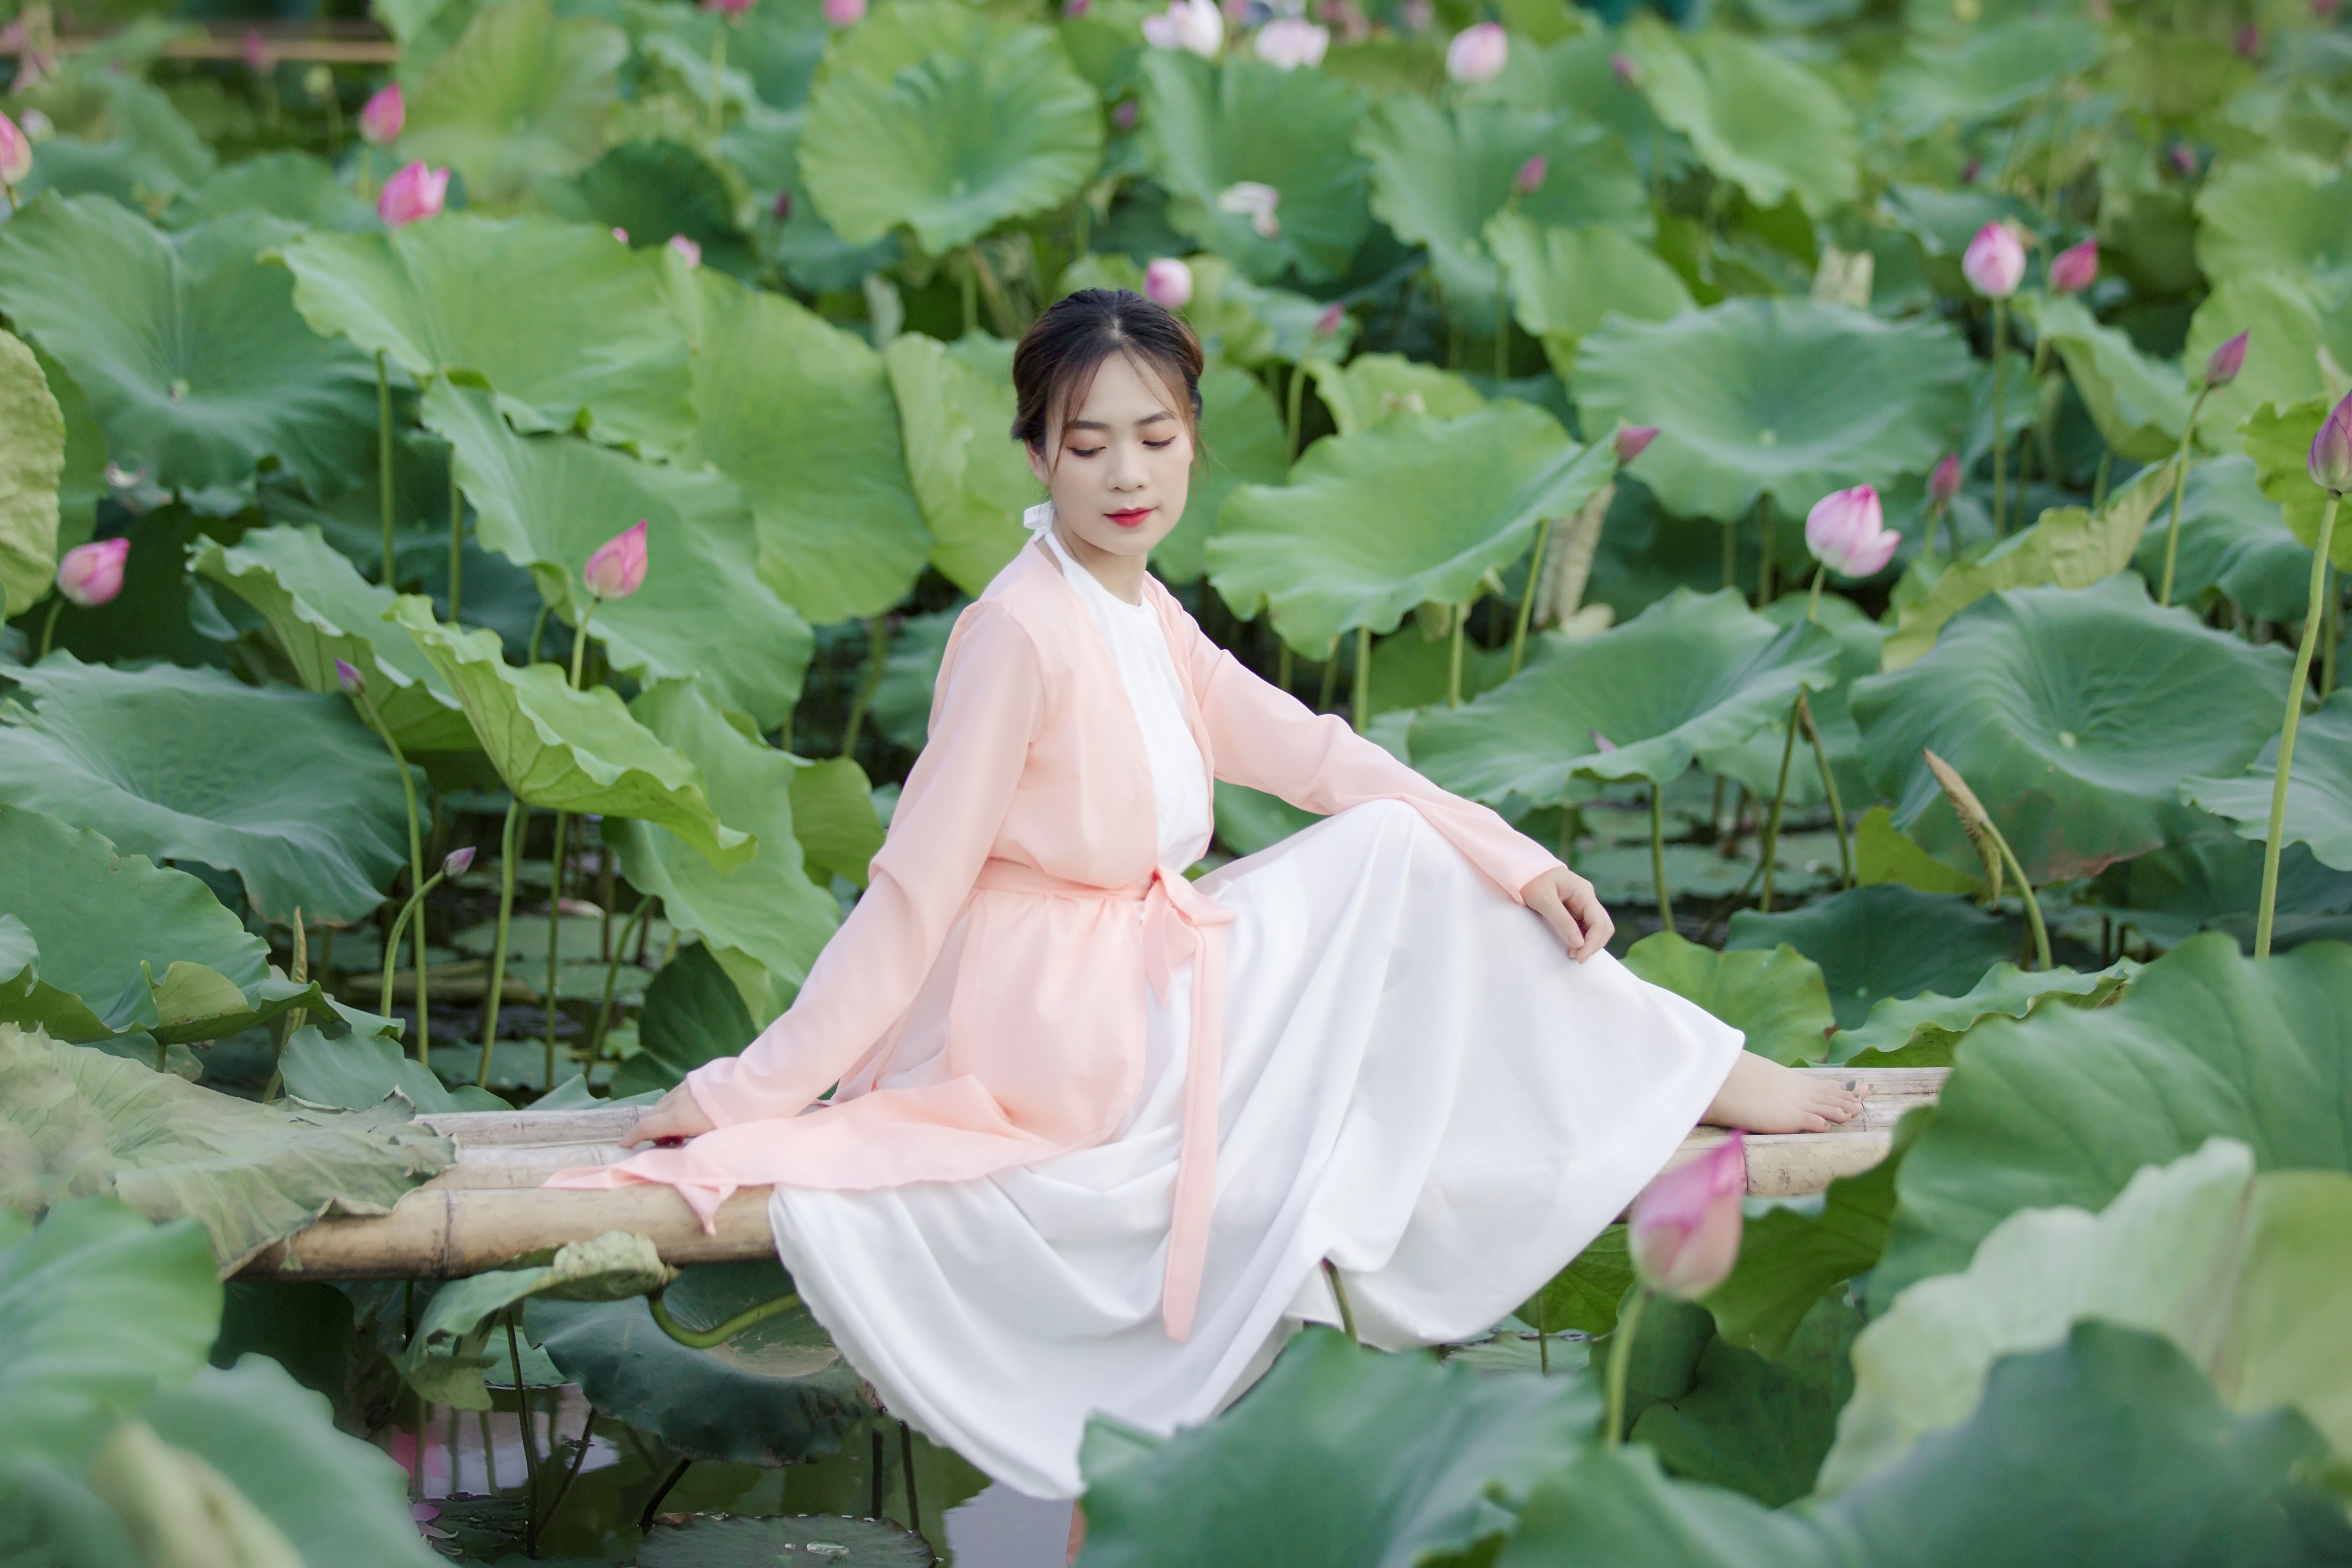
woman, plant, People in nature, green, petal, dress, botany, happy, vegetation, grass, sacred lotus, aquatic plant, groundcover, terrestrial plant, lotus, leisure, flowering plant, annual plant, lotus family, garden, event, flower, formal wear, water lily, wildflower, shrub, sitting, recreation, fun, plantation, portrait photography, photo shoot